Massacre, Dominica

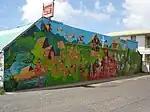
Mural in Massacre depicting the 1674 massacre of the Kalinago (Carib) people by British troops.

Massacre is a town in Saint Paul Parish, Dominica, with about 1,200 inhabitants. It is located on the central west coast of the island, to the north of the capital, Roseau, on the Massacre River.